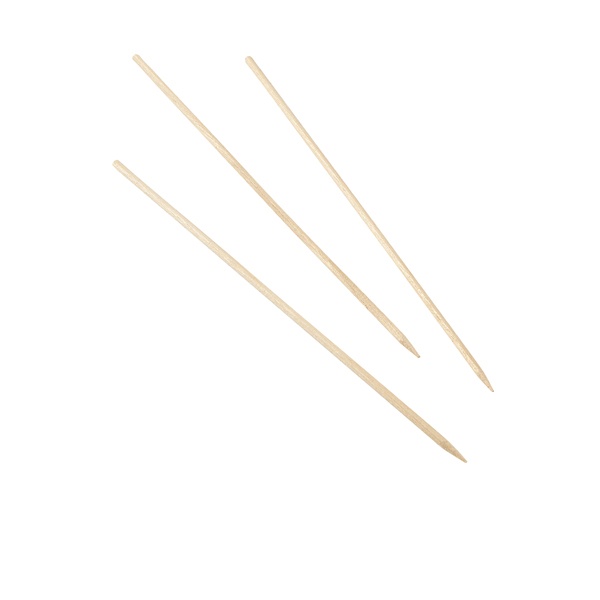
Wooden Skewers 20cm/8" (100pcs)
Brand: Catering Projects Ltd
GenWare Wooden Skewers are perfect to use when enhancing the presentation of your canapes, appetisers, sharing platters and dishes. They are biodegradable, recyclable and strong to use when piercing into food. Natural wood material Compostable, biodegradable and recyclable
Category: Home & Garden > Kitchen & Dining > Kitchen Tools & Utensils > Food Sticks & Skewers